Store Kannikestræde 15

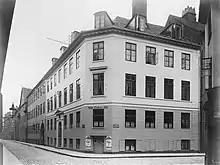
Vintage photo

The restaurant on the ground floor was in the early 1930s operated under the name Peter Fabers Minde. Its name was in around 1940 changed to Det Lille Apotek.